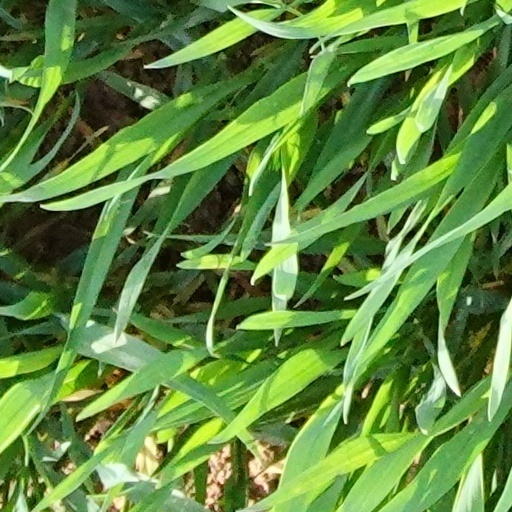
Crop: wheat